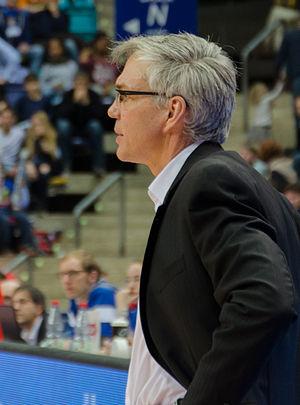
Gordon Herbert, né le 16 février 1959 à Penticton, est un joueur, désormais entraîneur, de basket-ball canadien.